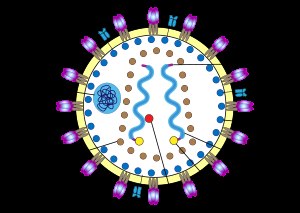
Human immundefektvirus / Smittemåde
HIV-viron
Human immundefektvirus, HIV er en lentivirus af retrovirusfamilien, der forårsager erhvervet immundefektsyndrom – bedre kendt som AIDS. AIDS er en dødelig tilstand, hvor immunsystemet svækkes i en grad, at kroppen ikke kan beskyttes mod mikrober. Derved opstår opportunistiske infektioner, altså infektioner med bakterier og svampe, der normalt findes i eller på kroppen. Hiv-smitte sker via blod, sæd, vaginalsekret, preseminal væske eller modermælk. I disse kropsvæsker er viruset til stede både som viruspartikler og som inficerede immunceller. Af disse har sæd den klart største koncentration af viruspartikler. Ubeskyttet sex er derfor den vigtigste smittevej ved siden af anvendelse af forurenede kanyler, modermælk, og transmission fra moder til børn ved fødslen. Smitte ved blodtransfusion er for det meste ophørt i industrialiserede lande, da der nu stilles meget strenge krav til afprøvning af blodprodukter. Ulykker kan dog forekomme.